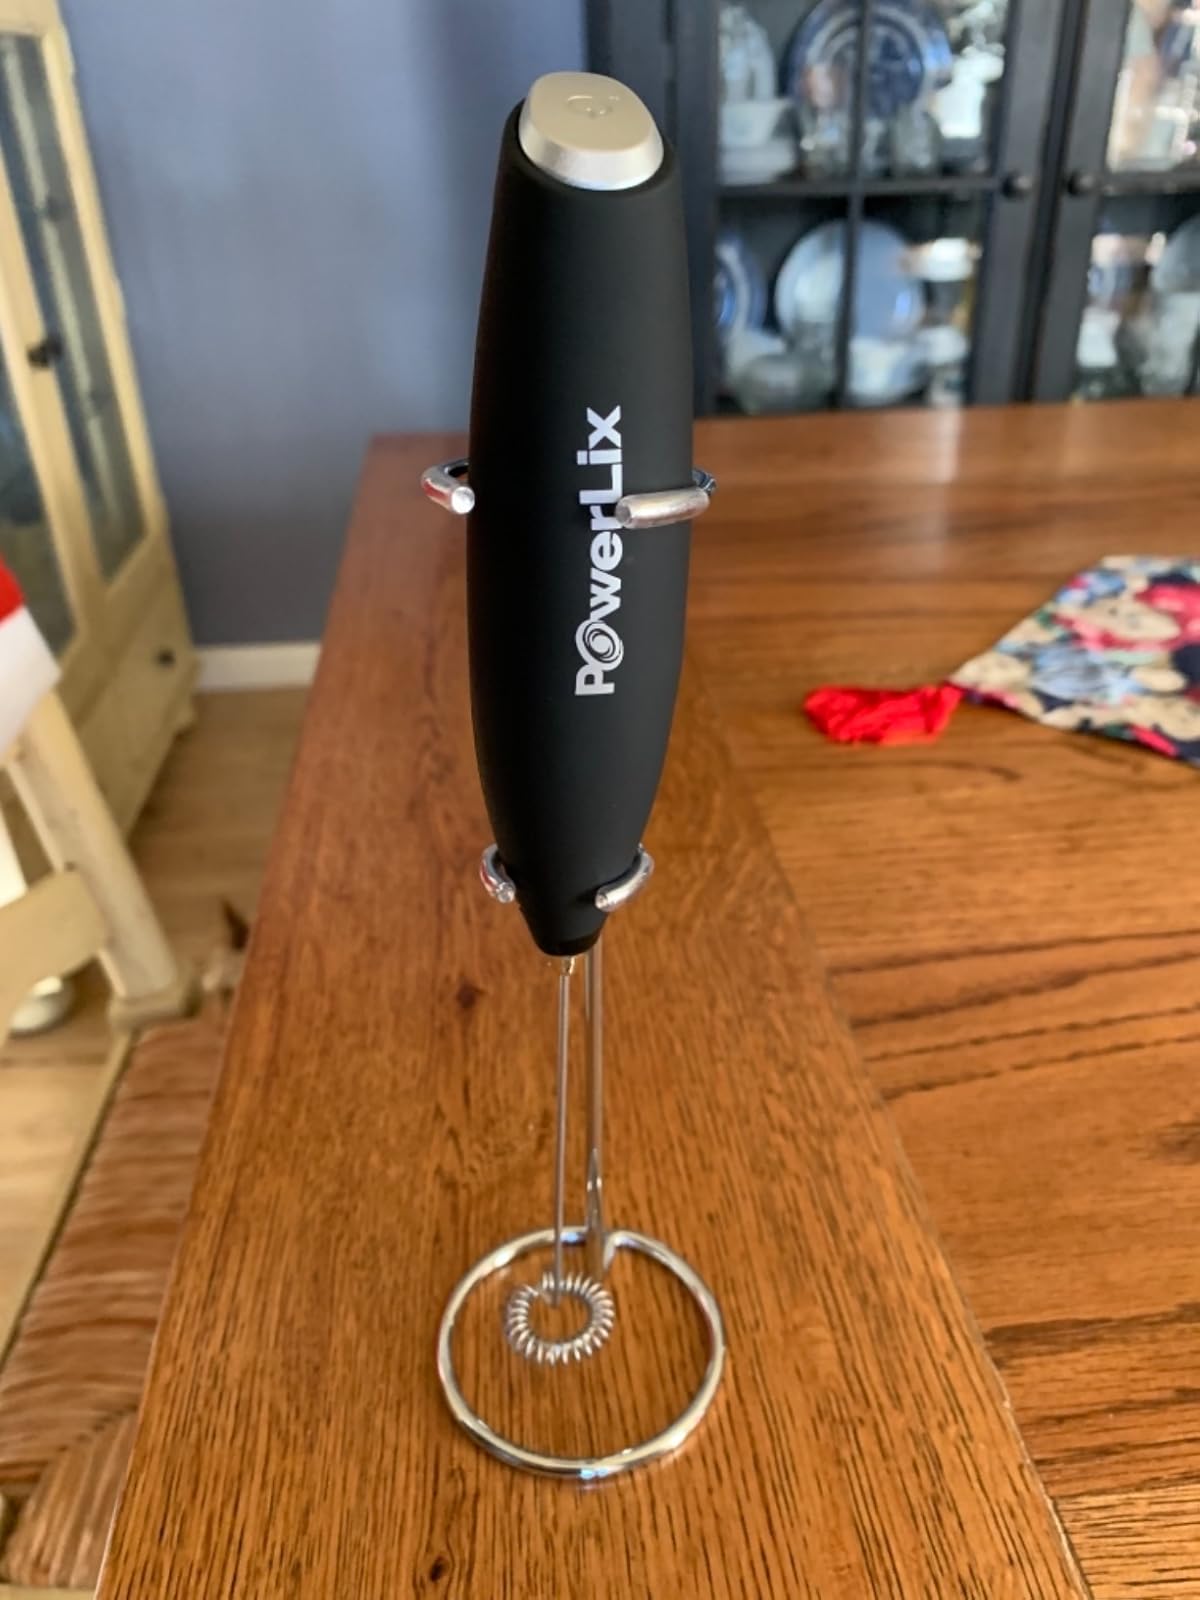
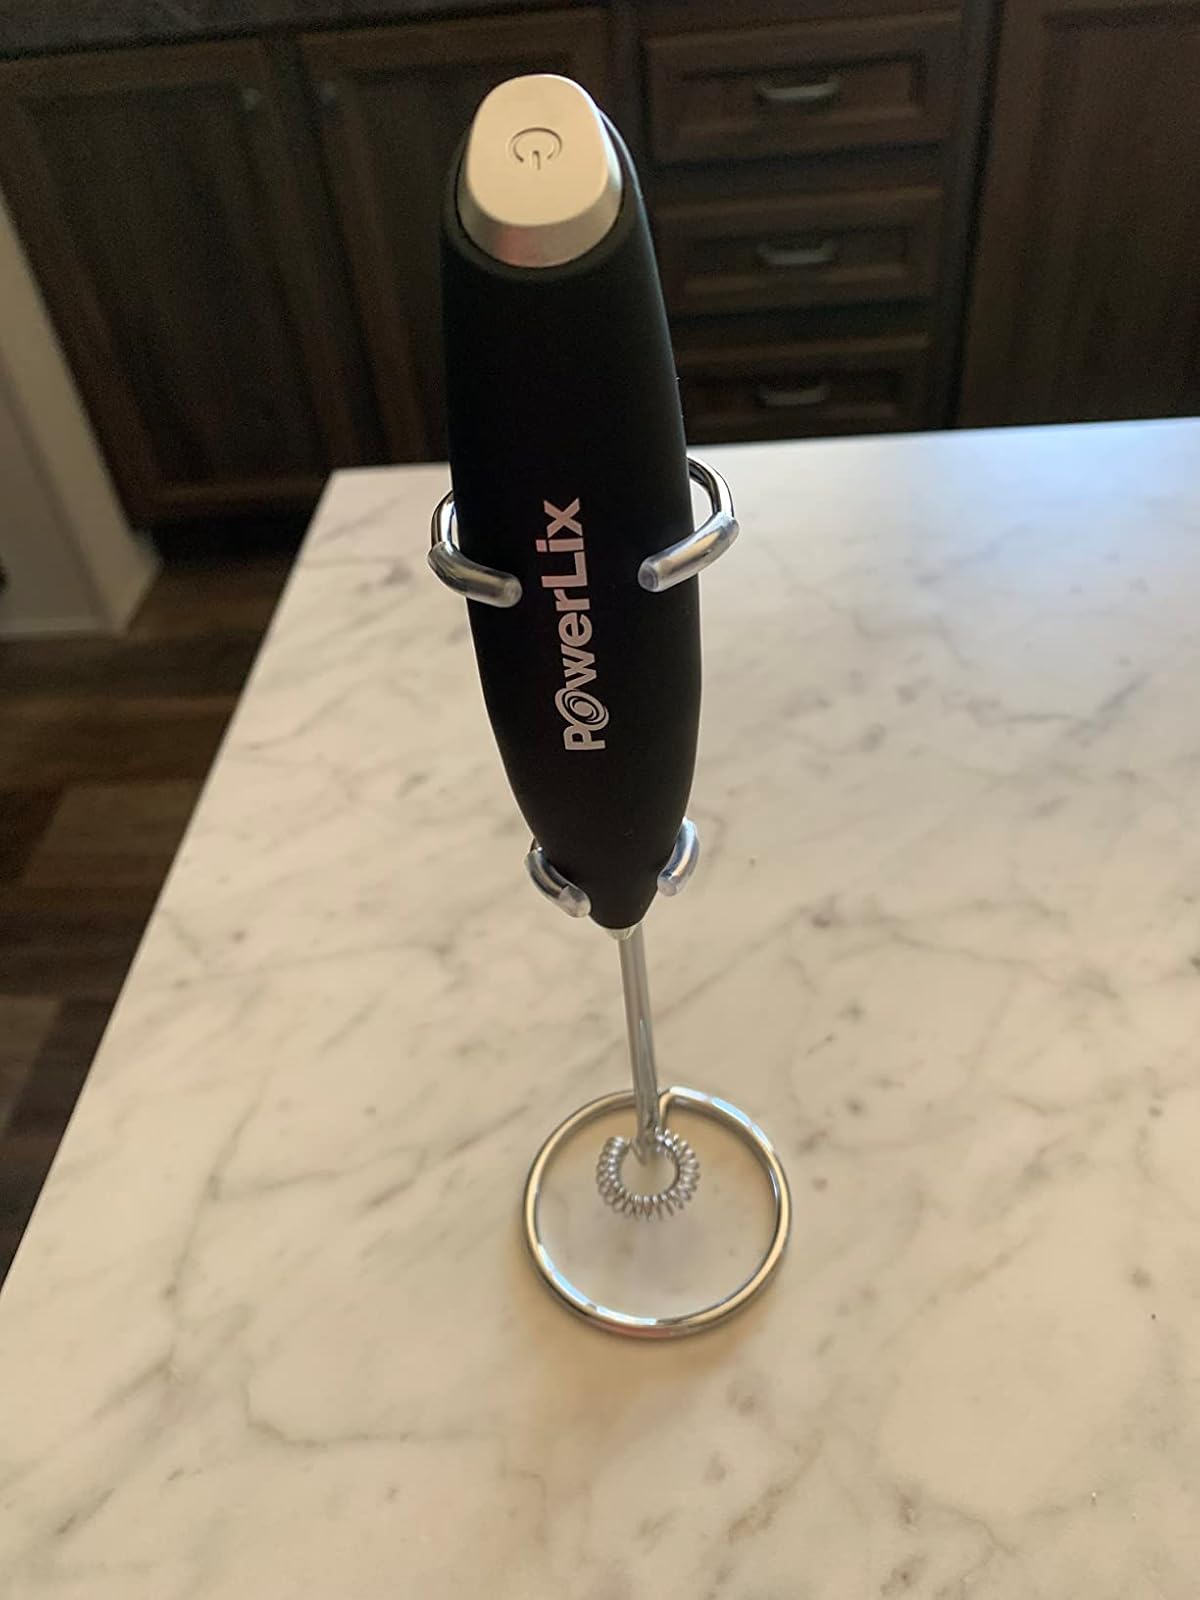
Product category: items_mixer
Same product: yes